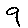
Label: 9